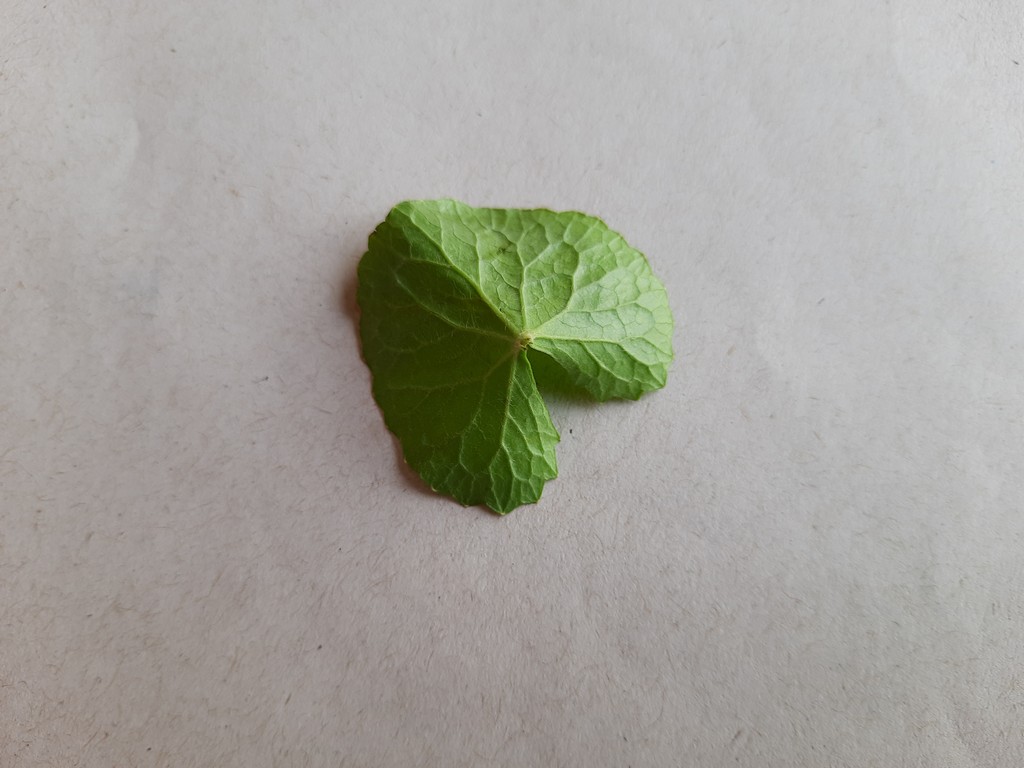
Label: Healthy